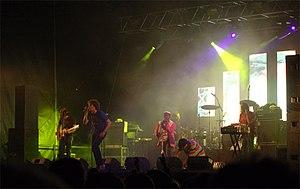
!!! en concert au Flow Festival 2007 à Helsinki, Finlande.
!!! est un groupe de rock indépendant américain, originaire de Sacramento, en Californie. Il est formé pendant l'été 1995 de la fusion d'une partie des groupes Black Liquorice et Popesmashers. Ce nom à but anticonformiste a l'inconvénient d'être, selon Spin Magazine, « le plus dur des noms de groupe pour Google ». Leur label a tenté de leur faire adopter chk chk chk pour améliorer leur présence sur internet. En effet, la recherche Google !!! ne renvoie aucun résultat.